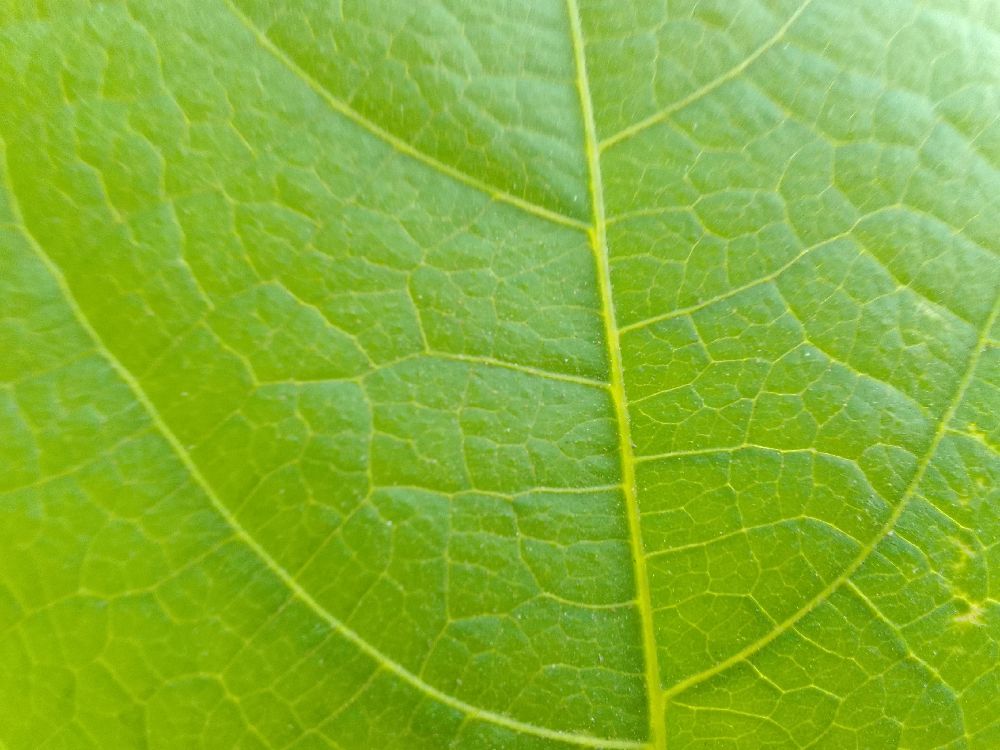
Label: healthy